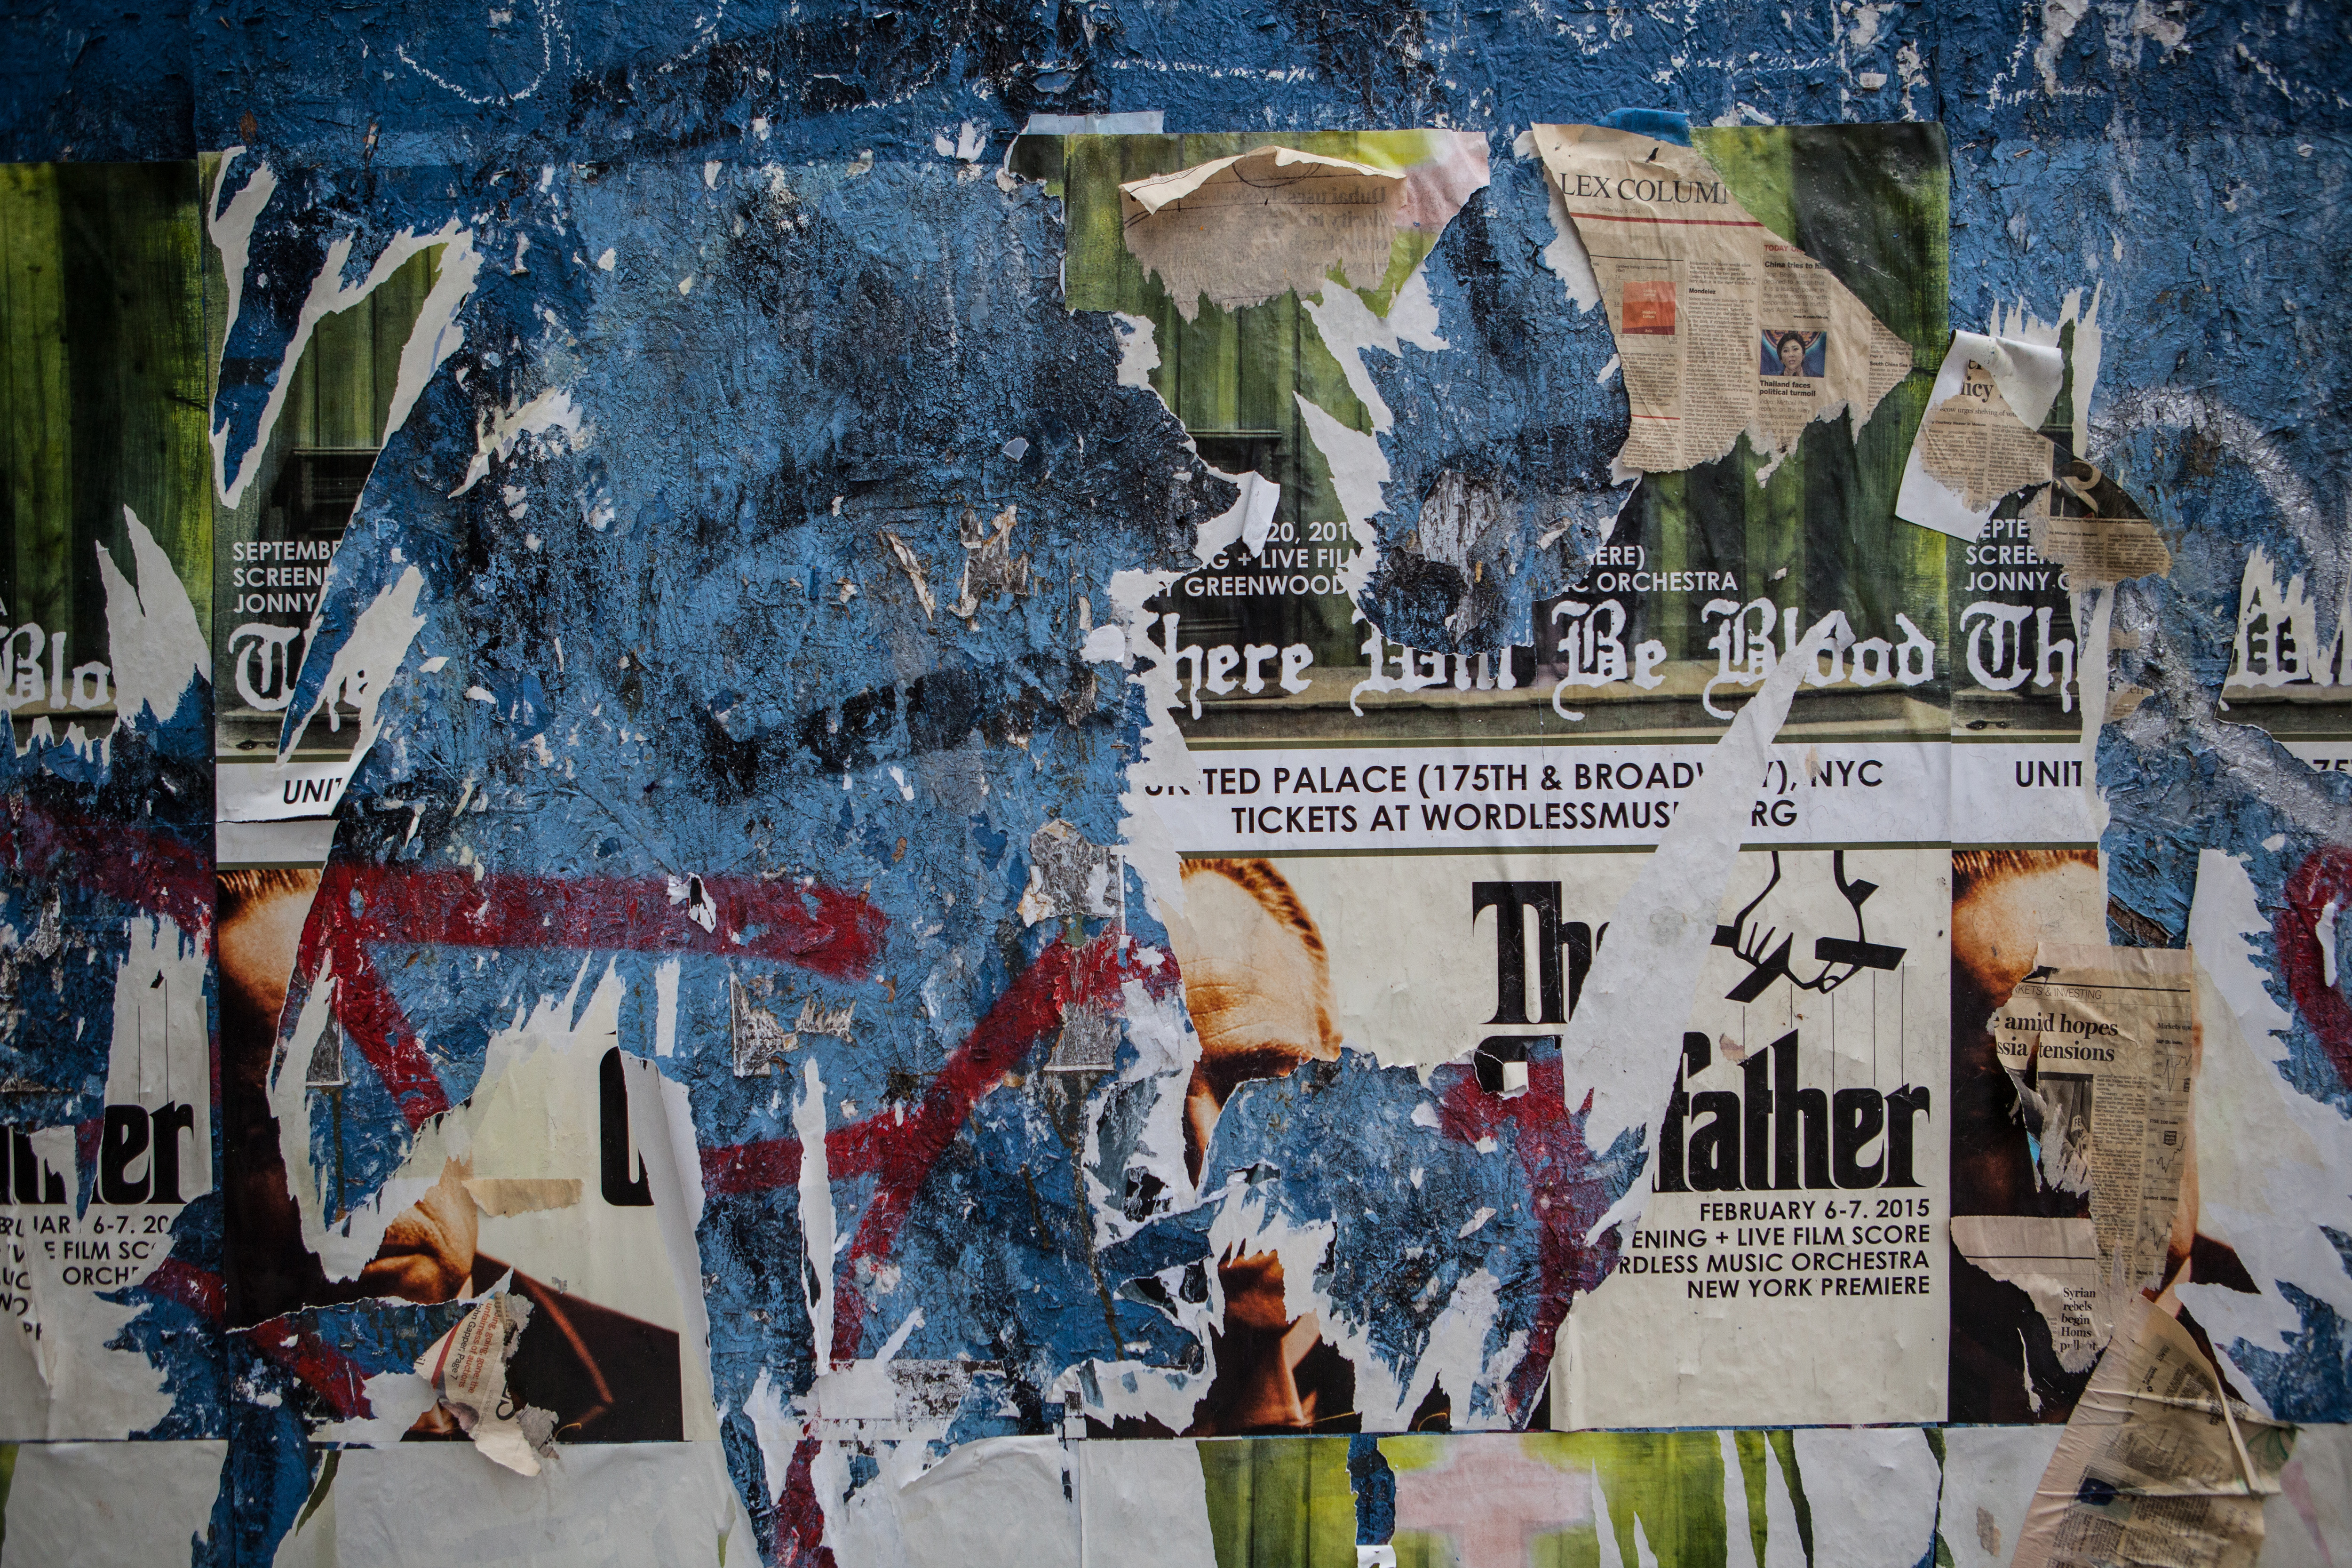
wall, painting, art, watercolor paint, collage, text, modern art, mural, street art, visual arts, tree, font, architecture, paint, illustration, world, facade, acrylic paint, artwork, city, graphics